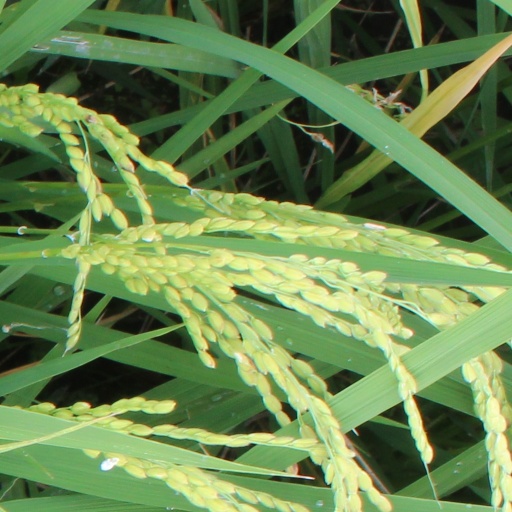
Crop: rice